Le deuxième souffle (1966 film)

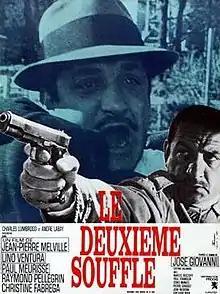

Le deuxième souffle (translated into English as Second Wind or Second Breath) is a 1966 French crime-thriller film directed by Jean-Pierre Melville and starring Lino Ventura, Paul Meurisse, Raymond Pellegrin, and Christine Fabréga. It is based on the novel "Le deuxième souffle" by José Giovanni.